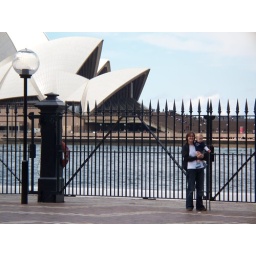
Mum and lil O in front of the big white house